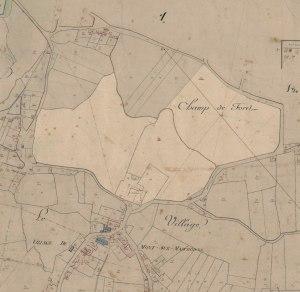
Les tours de l'ancien château-ferme de la Torre, qui flanquaient autrefois une bâtisse remontant principalement au XVIᵉ siècle et détruite en 1947, sont situées à Mont-sur-Marchienne, section de la ville de Charleroi.